Megachile campanulae

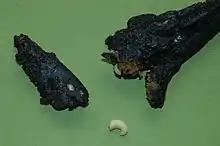
Resin bee larva and a plug from a resin bee nest

Solitary bees, such as "M. campanulae", do not form colonies. While social insects (ants, yellow jackets, honeybees) work in colonies, leafcutter and resin bees work independently building nests. Similar to honeybees, female bees perform nearly all essential tasks of brood rearing. "M. campanulae" does not produce honey, but does perform other important beneficial tasks, pollinating crops and wild plants. Although they can produce a mild sting, less intense than that from a honeybee, they are considered nonaggressive. Bees in the family Megachilidae carry pollen on the underside of their abdomen. Unlike honeybees, they do not have pollen baskets on their hind legs. Most bees in the genus are small to medium in size, although "M. pluto" at 38 mm is regarded as the largest bee in the world. Many bees in the genus are referred to as leafcutters. However, the mandibles of "M. campanulae" lack cutting edges; it belongs to the subgenus "Chelostomoides", which use mud or resins to build.